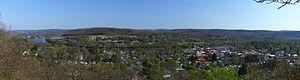
Le village d’Owego est le siège du comté de Tioga, situé dans l'État de New York, aux États-Unis. Sa population s’élevait à 3 896 habitants lors du recensement de 2010, estimée à 3 791 habitants en 2016.